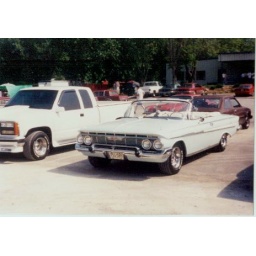
1990`s car shows...found the old pictures in shoe box.